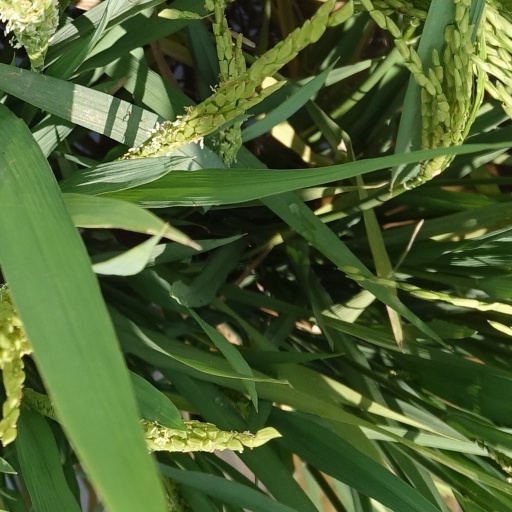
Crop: rice